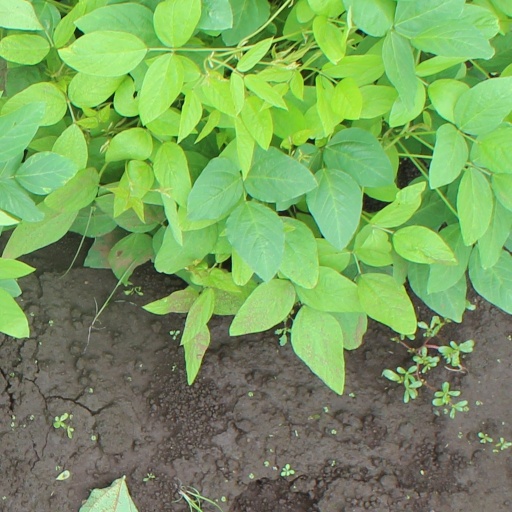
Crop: soybean